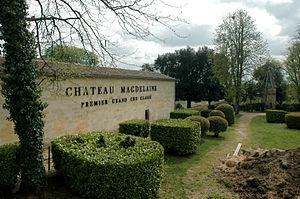
Château Magdelaine en avril 2006
Le Château Magdelaine était un domaine viticole de 11 ha situé à Saint-Émilion en Gironde.